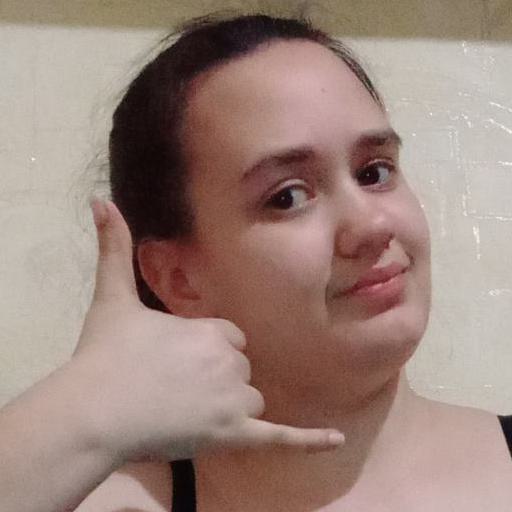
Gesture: call